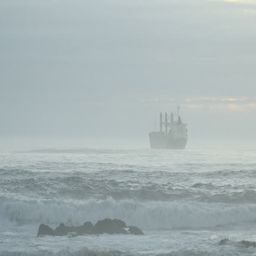
ship offshore in the atlantic ocean .